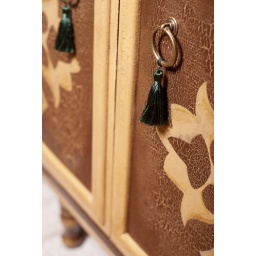
castle of wooden chest of drawers in east style